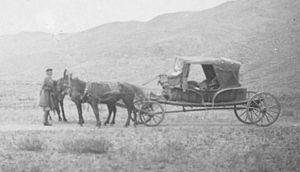
Le tarantass est une voiture hippomobile qui était utilisée en Russie. On trouve parfois l'orthographe tarentass.